Nicolas Liez

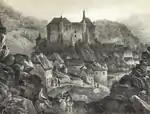
Nicolas Liez: View of Clervaux, lithograph (1834)

His collection of lithographs published in his ""Voyage pittoresque à travers le Grand Duché de Luxembourg"" (1834) is considered to have been compiled when he was at the height of his artistic ability. The work may well have led to his employment at the Villeroy and Boch pottery factory in Luxembourg City. Here he decorated porcelain with the scenes shown in the lithographs. In 1860, he acquired his own porcelain factory in Audun-le-Tiche but it was a failure and he was forced to sell out. In 1870, he left Luxembourg for Dresden where he became artistic director at the Villeroy and Boch factory there. He died in Dresden on 30 August 1892, leaving four children.